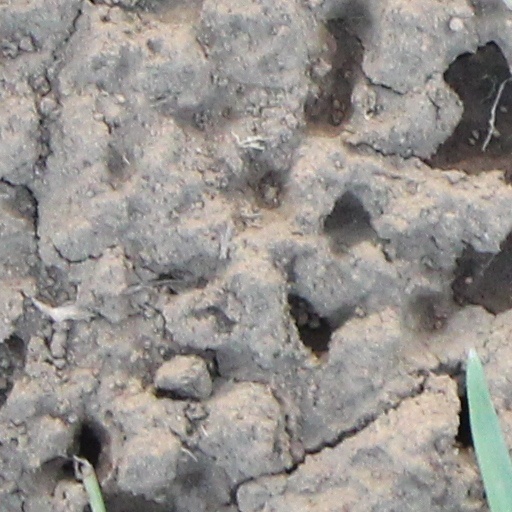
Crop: wheat